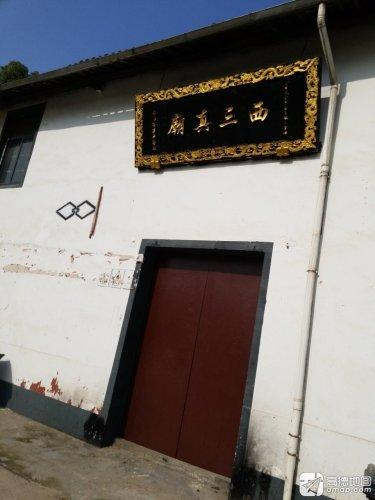
地标名称：西三真庙
所在城市：嘉兴市·海宁市